59th Test and Evaluation Squadron

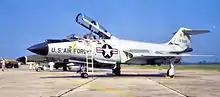
59th Fighter-Interceptor Squadron McDonnell F-101B-90-MC Voodoo 57-308 Kingsley Field, Oregon May 1969

Reassigned to the Air Defense Command (ADC) First Air Force on 1 December 1948. With the new ADC assignment, moved to Otis Air Force Base, Massachusetts on 16 November 1948 as part of the 26th Air Division. In February 1949, transitioned to North American F-86A Sabre day interceptor with the F-84s being sent to Republic Aircraft for refurbishment and reassignment to Air National Guard units.